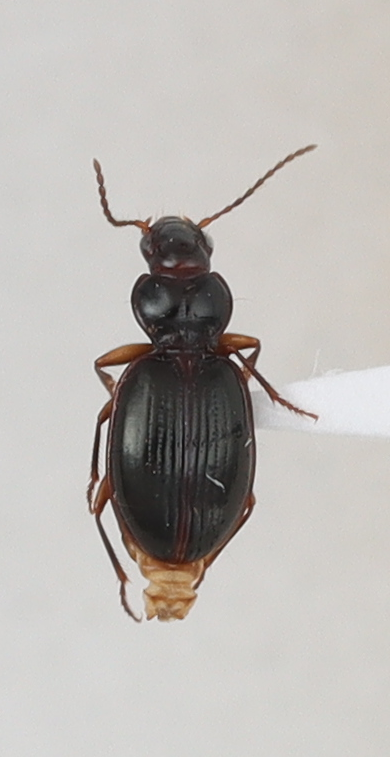
Scientific name: Mecyclothorax konanus
Plot: 14
Trap: S
Collected: 20200915